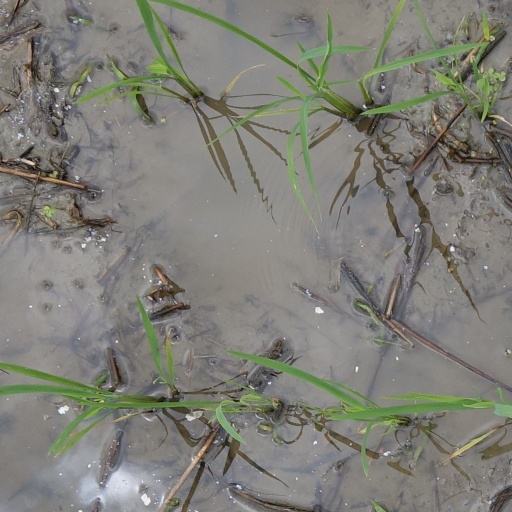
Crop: rice